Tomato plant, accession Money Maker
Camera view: vertical (180 deg); turntable rotation: 120 degrees
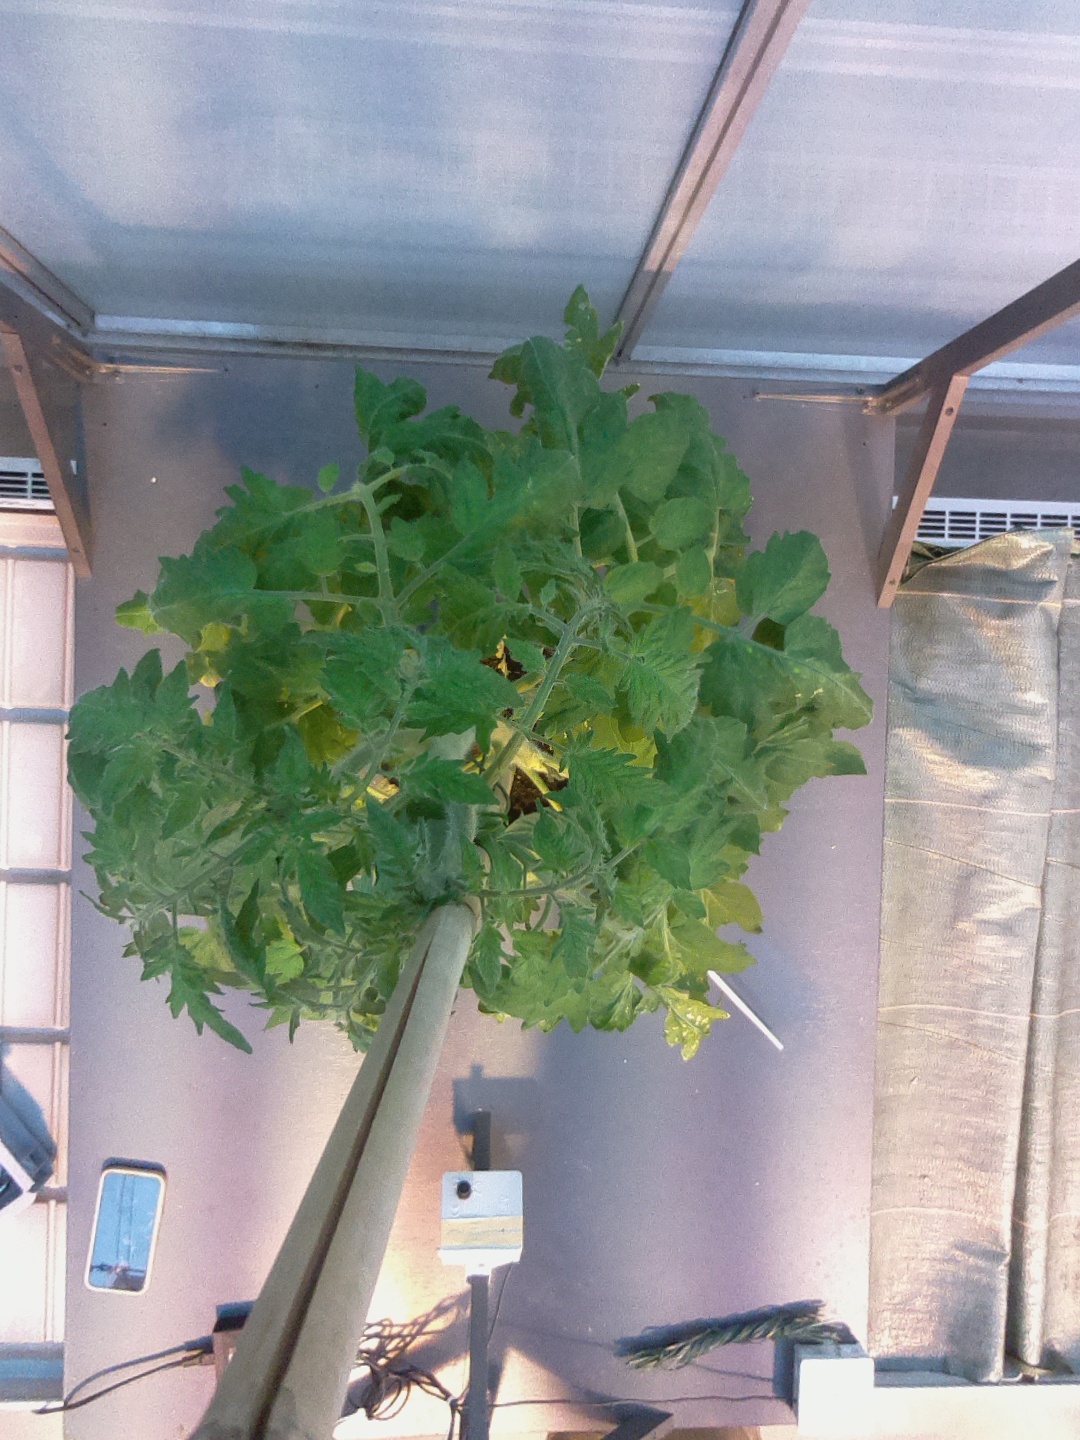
BBCH growth stage 69: End of flowering, 90%-100% of flowers open, more petals falling